Younis Khan

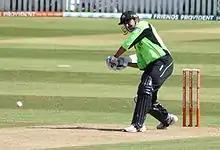
Younis batting for Surrey in the FPt20 in England.

In 2005, Younis played county cricket for Nottinghamshire in England. In the 2007 English domestic cricket season, played for Yorkshire County Cricket Club as an overseas player. In doing so he was the third overseas Asian cricketer to play for Yorkshire following Sachin Tendulkar and Yuvraj Singh, and was succeeded by Pakistani player Inzamam-ul-Haq.